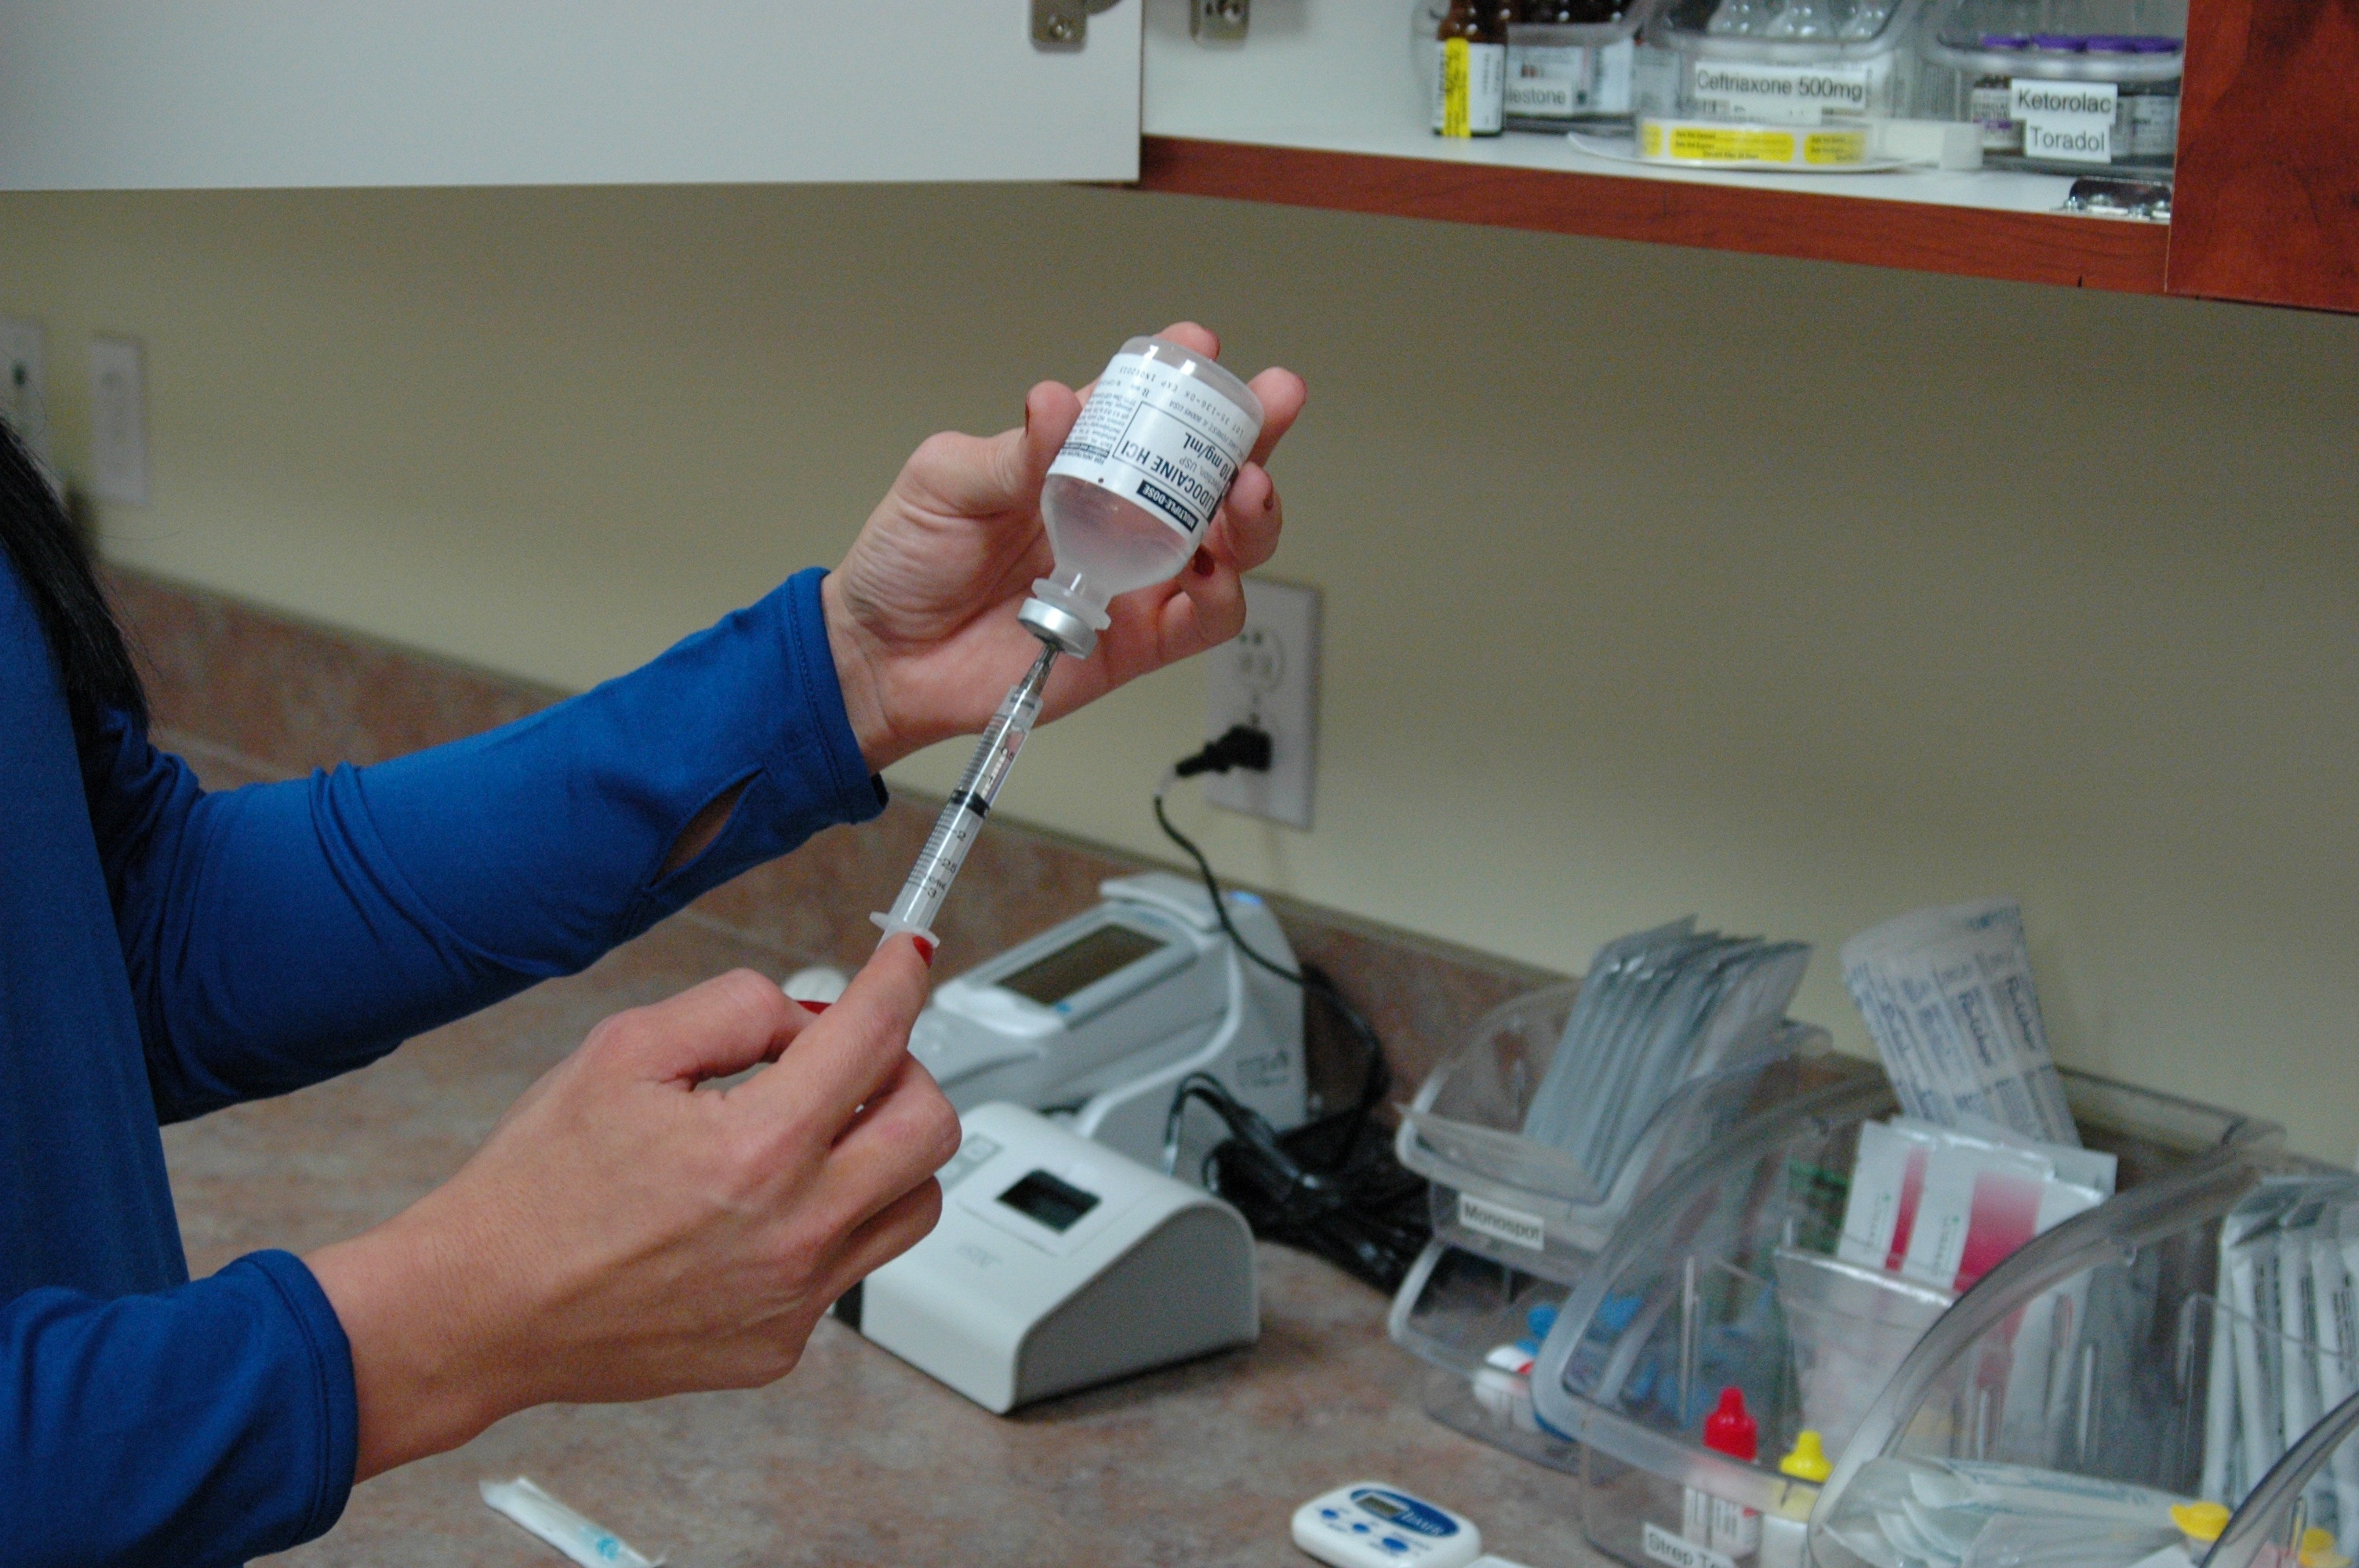
needle, biology, care, medicine, health, product, hospital, clinic, nurse, doctor, syringe, medical, injection, vaccination